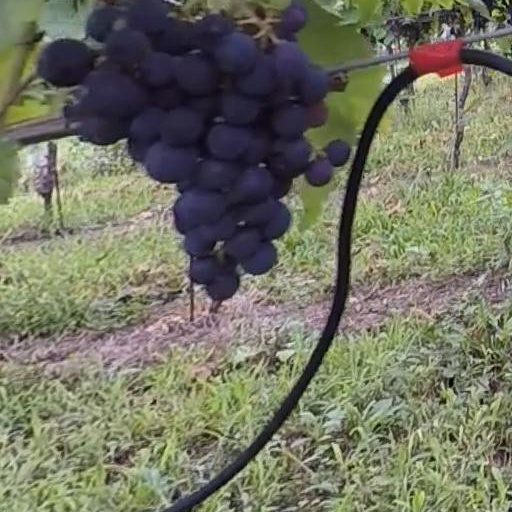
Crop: grape